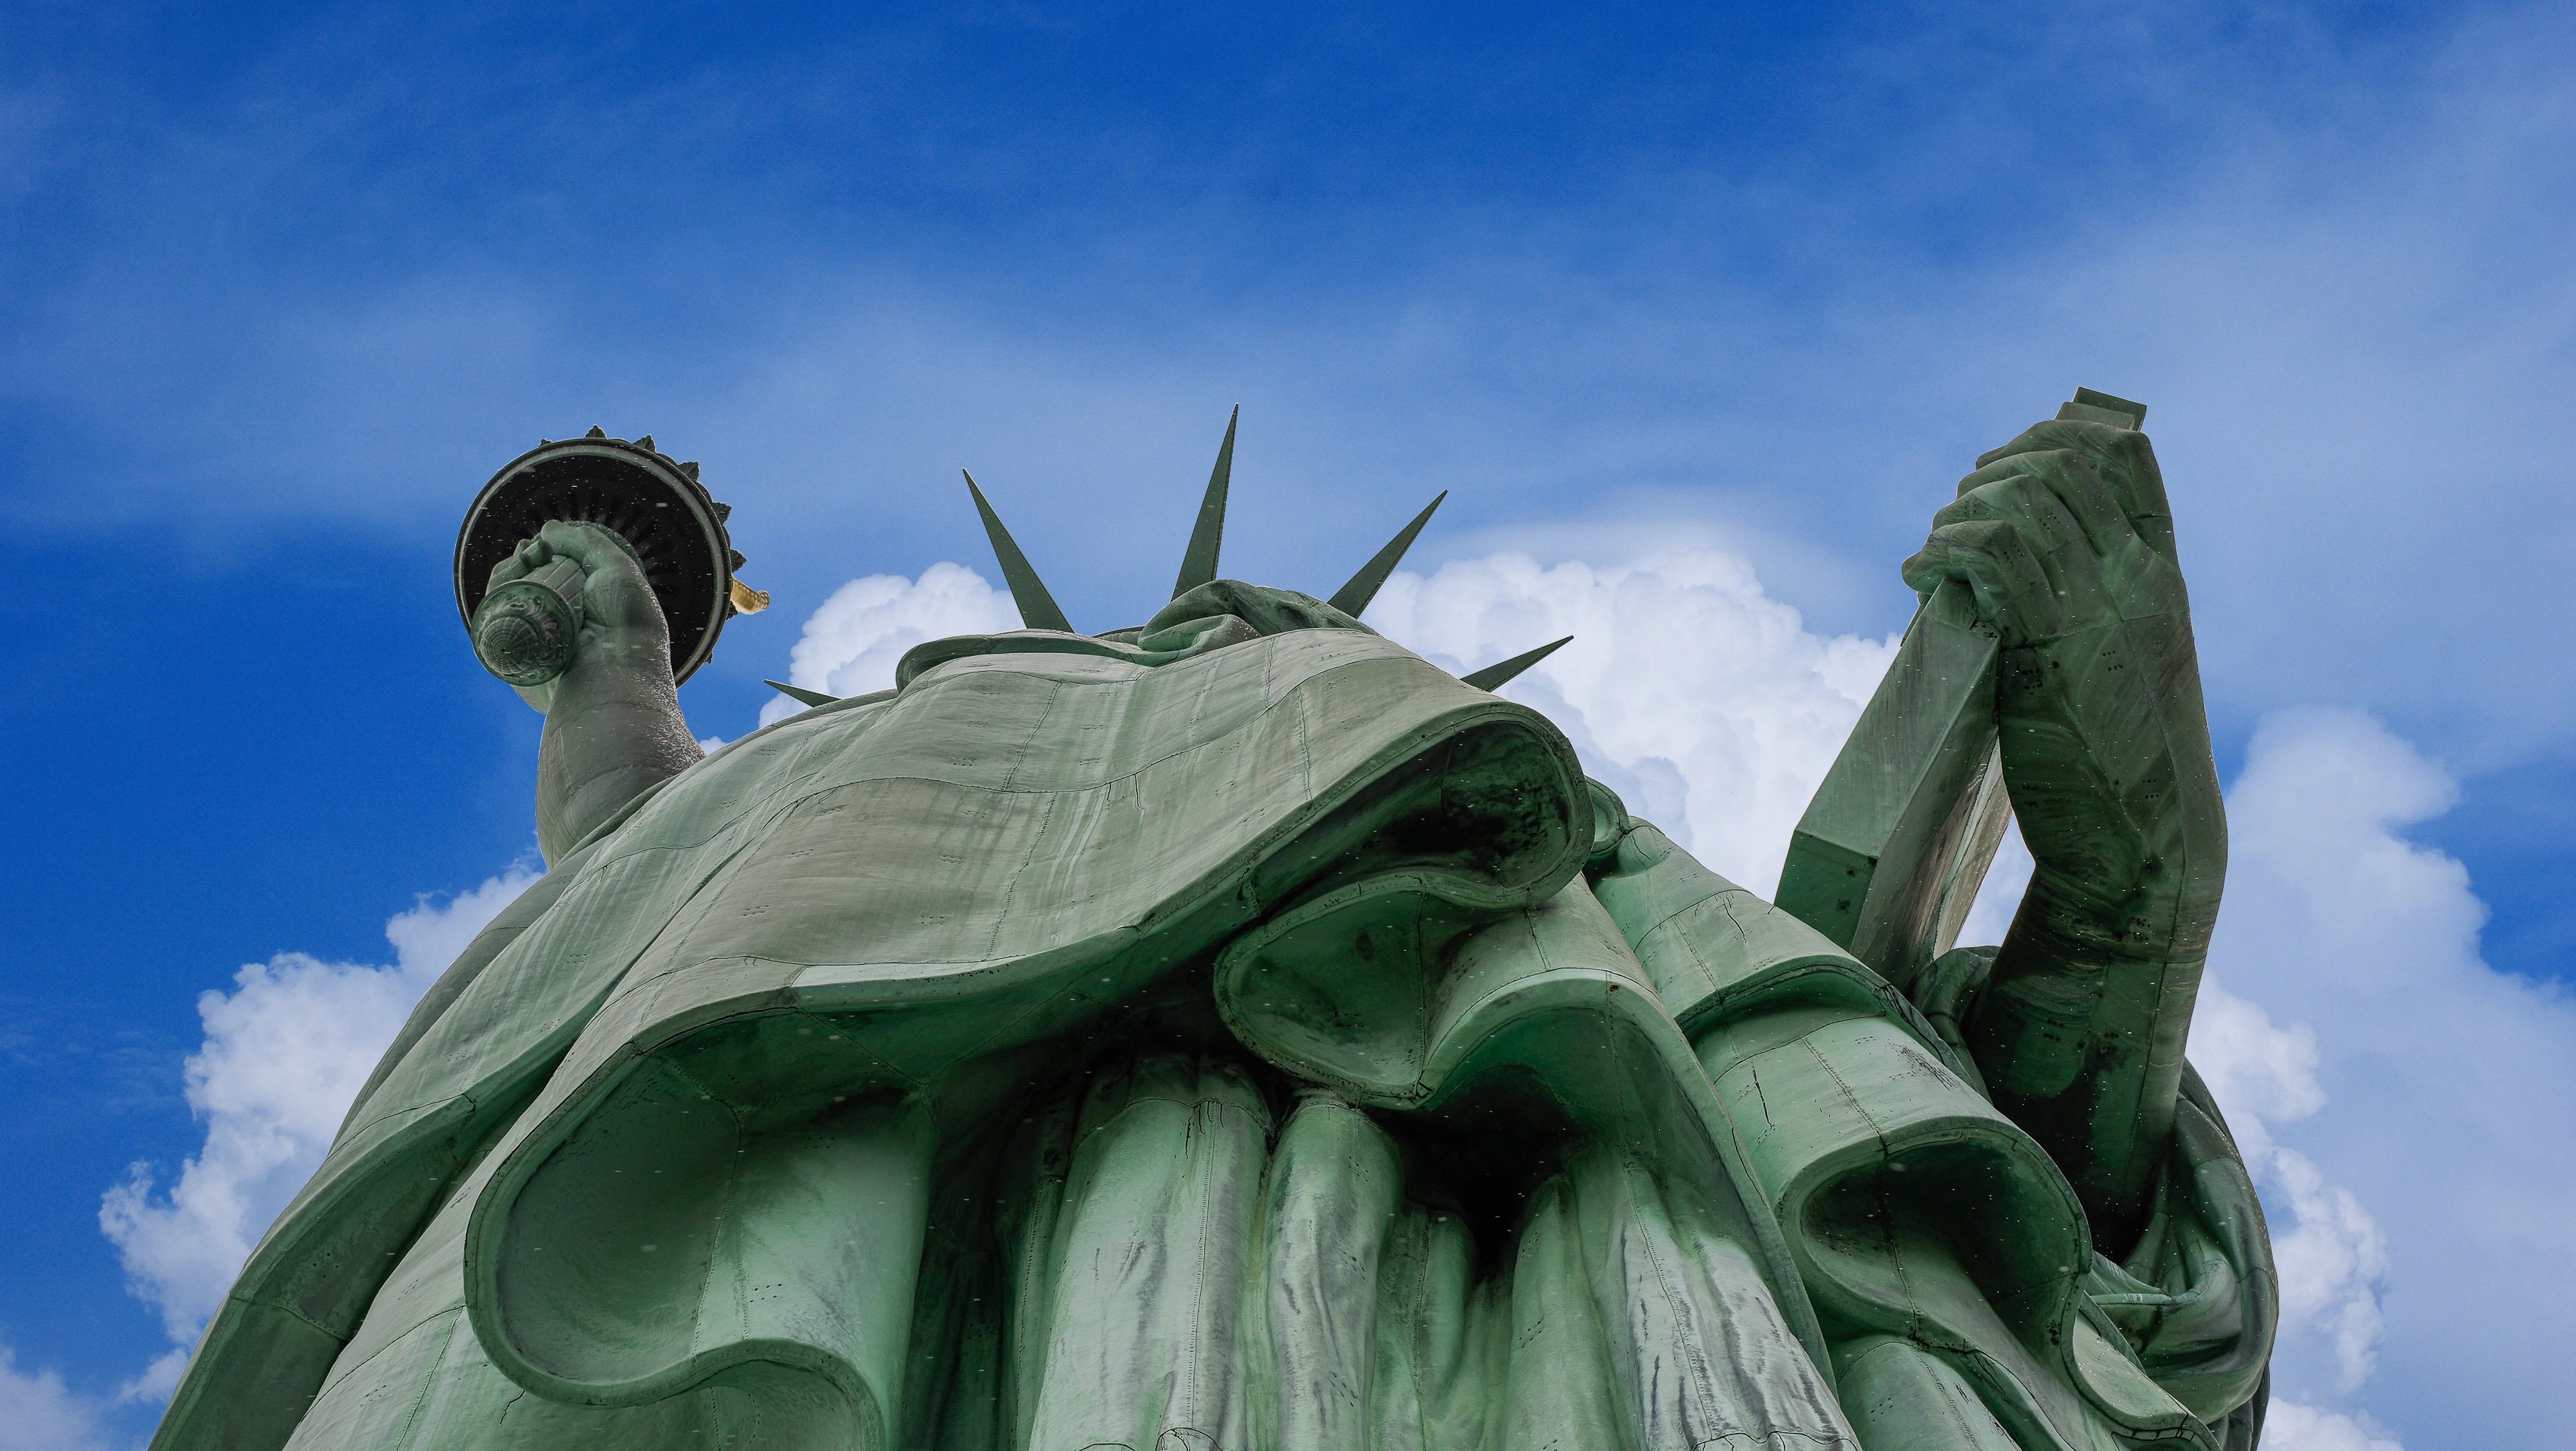
rock, sky, white, monument, statue, tablet, green, statue of liberty, flame, landmark, blue, artwork, torch, crown, sculpture, art, clouds, gold, temple, copper, folds, screenshot, mythology, raised, liberty enlightening the world, stola, tabula ansata, blue green patina, new york city harbor